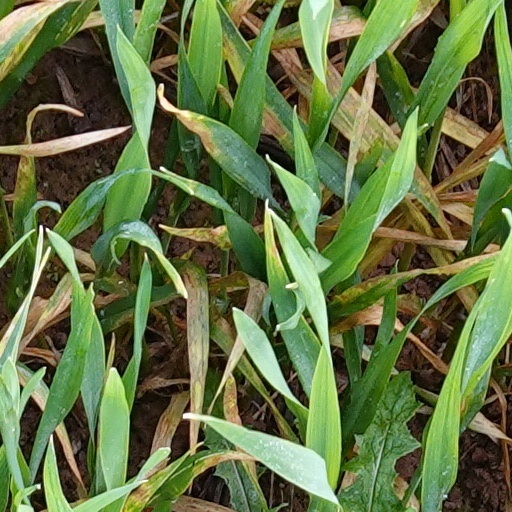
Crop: wheat